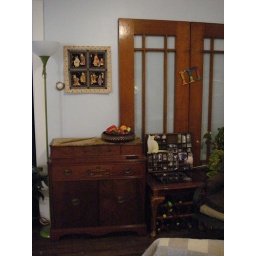
The little cat wall hanging, over the antique buffet, next to the doors that used to go to the front side room.